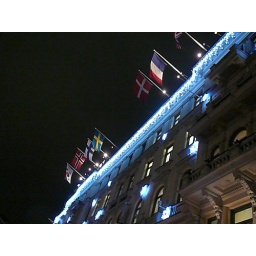
A building in our street